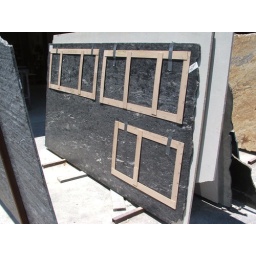
cuts for either side of stove on top and remainder of sink side below